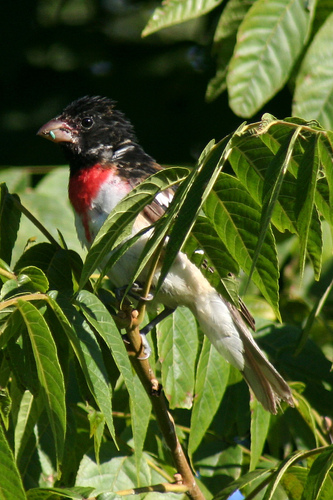
a colorful bird with a black head, red breast, white belly and a short brown beak.
a small colorful bird containing a red breast, white belly and vent, and black, white and brown feathers on the rest of its body.
this is a bird with a white belly, red breast and a black head.
this is a white bird with a red throat and a black crown, and a white belly
this bird has a white belly and red breast with a black crown and wing.
black with a red and white body
this is a bird with a scarlet breast, black head and back, and a white under belly and abdomen.
a small bird, with a red breast, black head, and a thick bill.
this bird is white, red, and black in color, with a brown beak.
a bird with a red breast, white belly, and a wedge-like beak.
Species: Rose Breasted Grosbeak